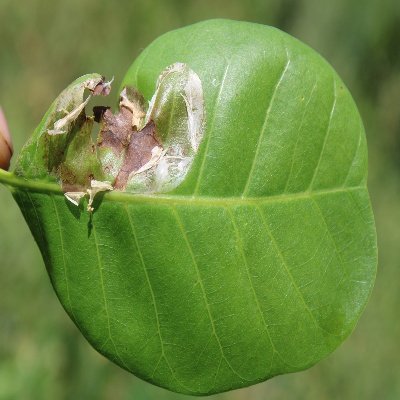
Crop: Cashew
Condition: leaf miner